Beauty and the Beast (musical)

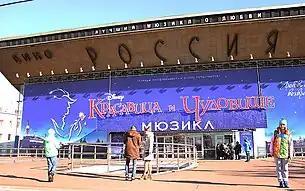
Russian revival at the Rossiya Theatre in Moscow, 2014.

The show began previews on Broadway at the Palace Theatre on March 9, 1994, with the official opening on April 18, 1994, and ran there until September 5, 1999. The show then transferred to the Lunt-Fontanne Theatre on November 11, 1999, with an official opening date of November 16, 1999. The musical closed on July 29, 2007, after 46 previews and 5,461 performances, and is Broadway's tenth-longest running production in history. The production holds the record of being the longest running production at both the Palace Theatre, where it opened, and the Lunt-Fontanne Theatre, where it closed its Broadway run. The production cost an estimated $12 million, arguably higher, becoming the most costly Broadway musical at the time. However, some analysists estimate the cost to be closer to $20 million.